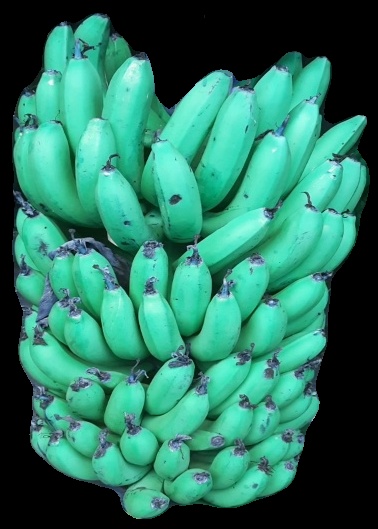
Variety: pachbale
Grade: grade1